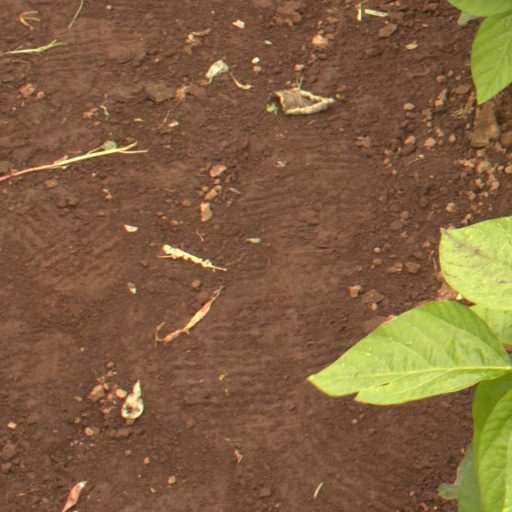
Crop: soybean